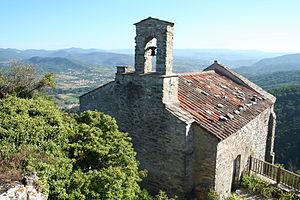
Les Aires (Hérault) - chapelle Saint-Michel du château de Mourcairol.
Les Aires est une commune française située dans le département de l'Hérault en région Occitanie. La commune englobe les lieux-dits de Margal, Cantemerles, Violès, les Abbes et le Moulinas.